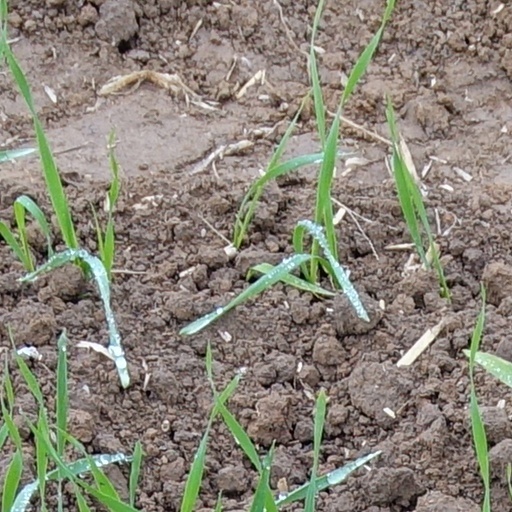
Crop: wheat